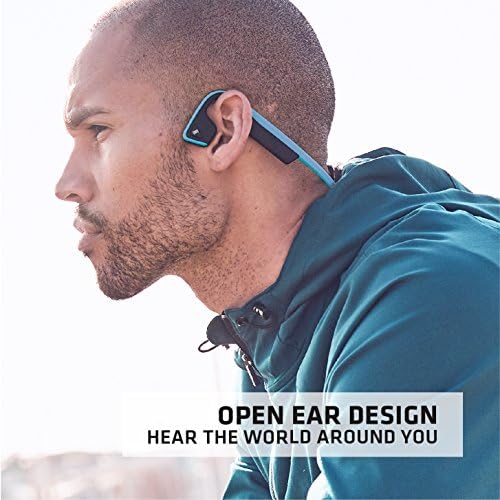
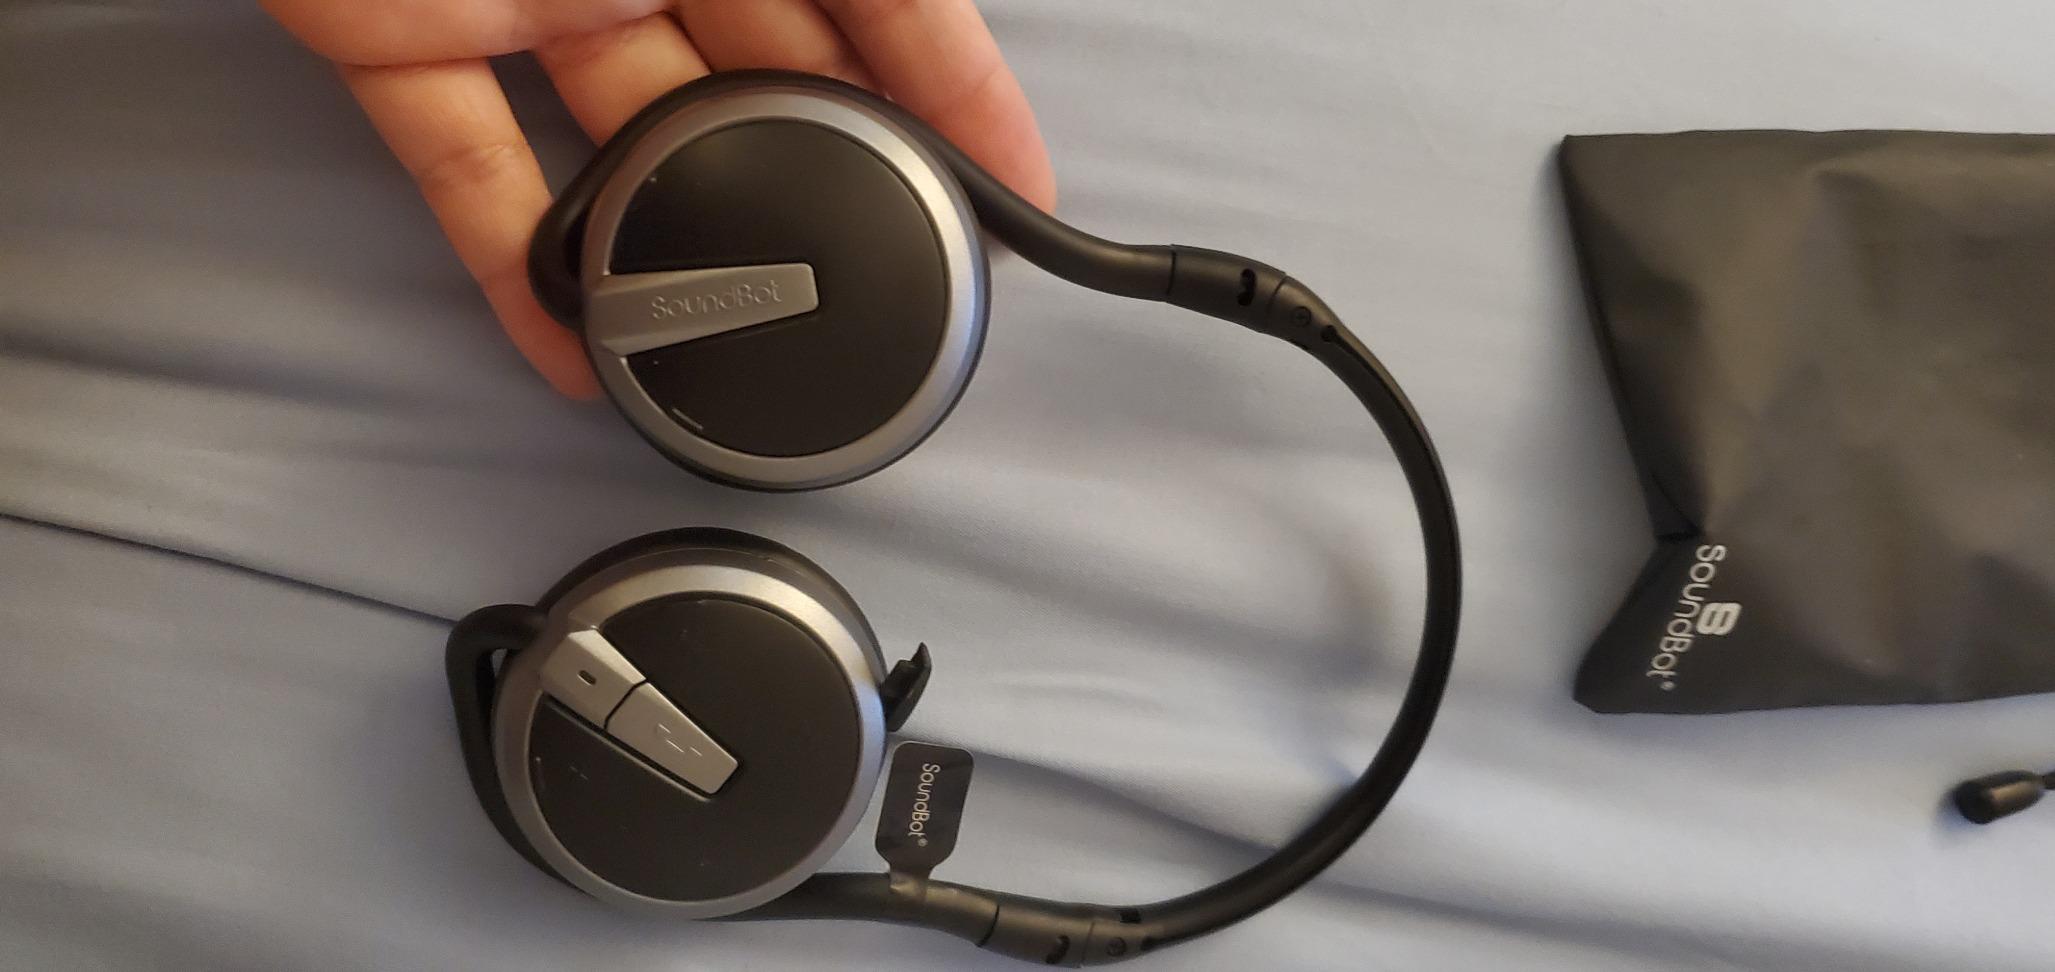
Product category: headphones
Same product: no